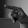
ASL letter: P